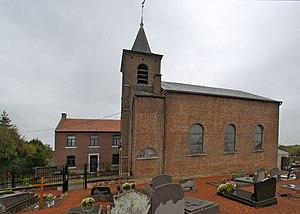
Dalhem (Feneur), Belgique: Église de Lambert de Maastricht, façade orientale